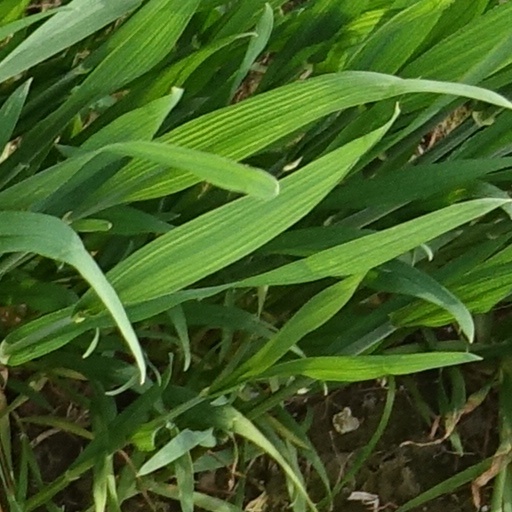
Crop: wheat